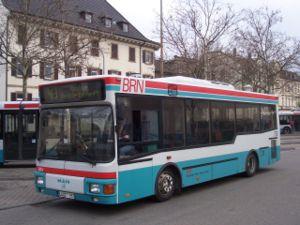
MAN Truck & Bus AG est la plus grande filiale de MAN SE et l'un des plus gros fournisseurs internationaux de véhicules commerciaux. Le siège social se situe à Munich, en Bavière. L'entreprise produit des camions allant de 7,49 t à 44 t mais également des véhicules plus lourds, des châssis d'autobus, des autocars, des autobus, etc.